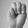
ASL letter: M